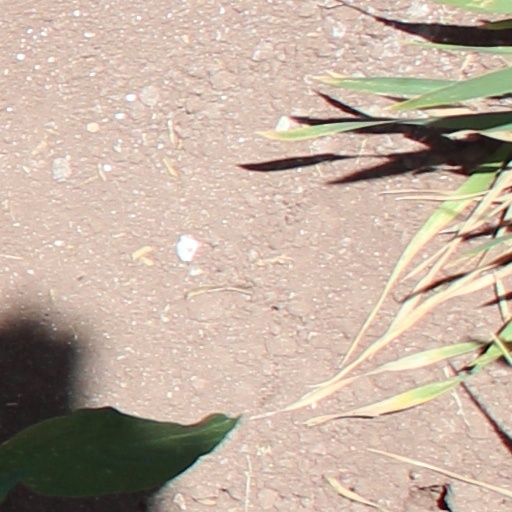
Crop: wheat